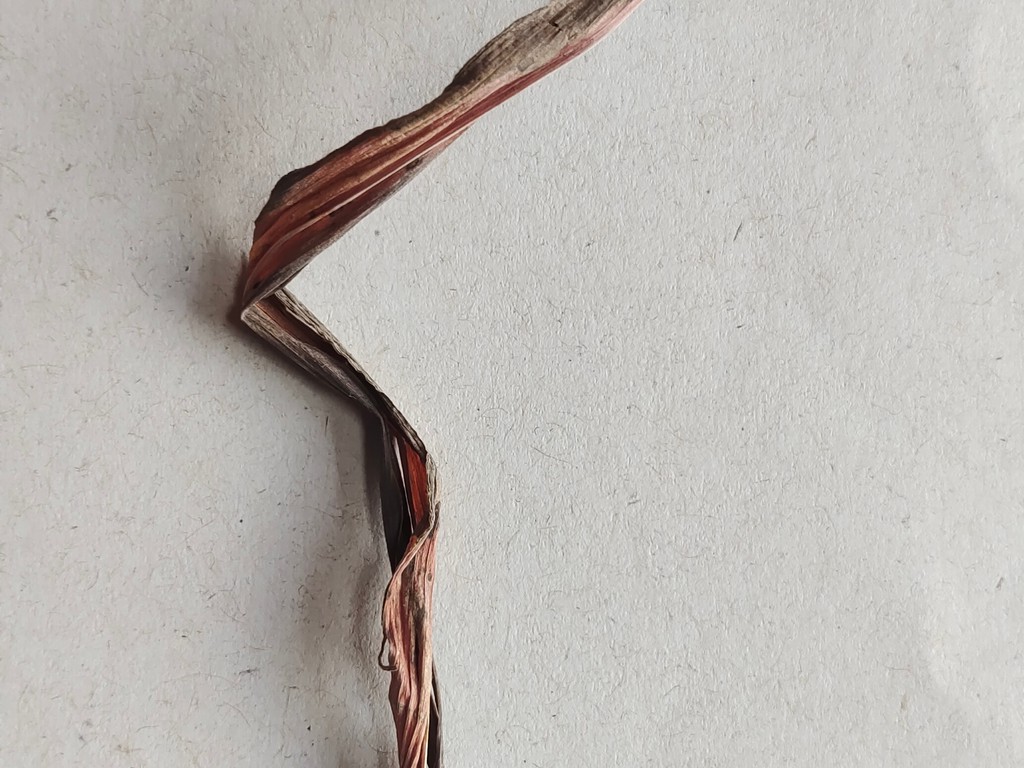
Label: Dried